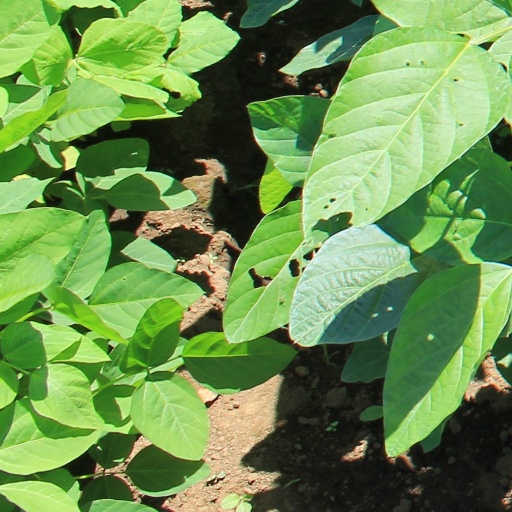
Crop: soybean